1952 24 Hours of Le Mans

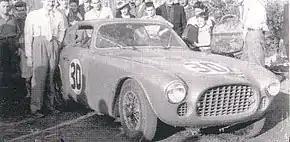
Tom Cole (left) next to the Ferrari 225 S he drove in the race

Aston Martin, after their great success in the 1951 race, arrived with three new DB-3 cars, as well as two privately entered DB-2s, all fitted with the reliable 2.6L S6 engine. Sydney Allard decided to change engines this year, swapping the Cadillac for a Chrysler V8 and the new J2X had new bodywork to comply with the new ACO regulations. This year Donald Healey entered a pair of Nash-engined prototypes, one with a new body for the British drivers, the other with a new engine for his French drivers.